San Cosme y San Damián, Burgos

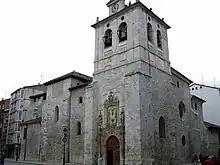

Iglesia de San Cosme y San Damián is a Catholic parish church in Burgos, Spain, on the left bank of the Arlanzón River. It was built in the sixteenth century with a combination of the Late Gothic and Renaissance styles. It was a burial place of featured artists of the time.